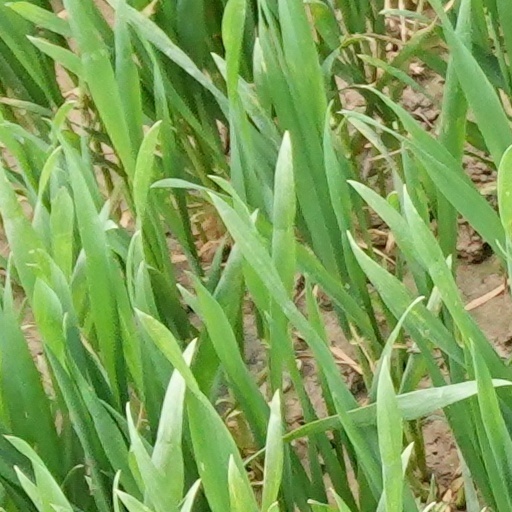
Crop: wheat